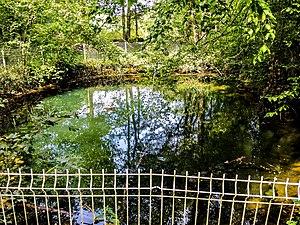
Source-résurgence du Rupt, ou trou Gavoillot
Argiésans est une commune française située dans le département du Territoire de Belfort en région Bourgogne-Franche-Comté.